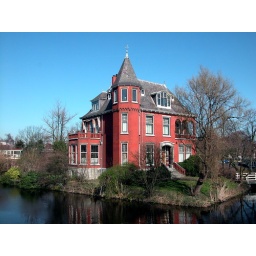
Big red house in Leiden